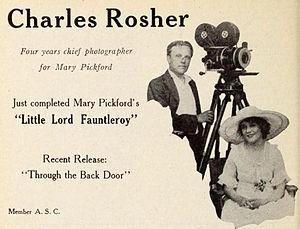
Charles Rosher est un directeur de la photographie britannique, né le 17 novembre 1885 à Londres et mort le 15 janvier 1974 à Lisbonne.